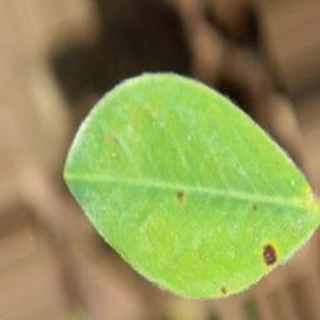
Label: groundnut_early_leaf_spot